Gros Islet District

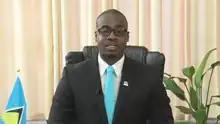
Current Representative for Gros Islet - Kenson Casimir

The Arawak and Carib artifacts found in Gros Islet District date back to around 1000 A.D.